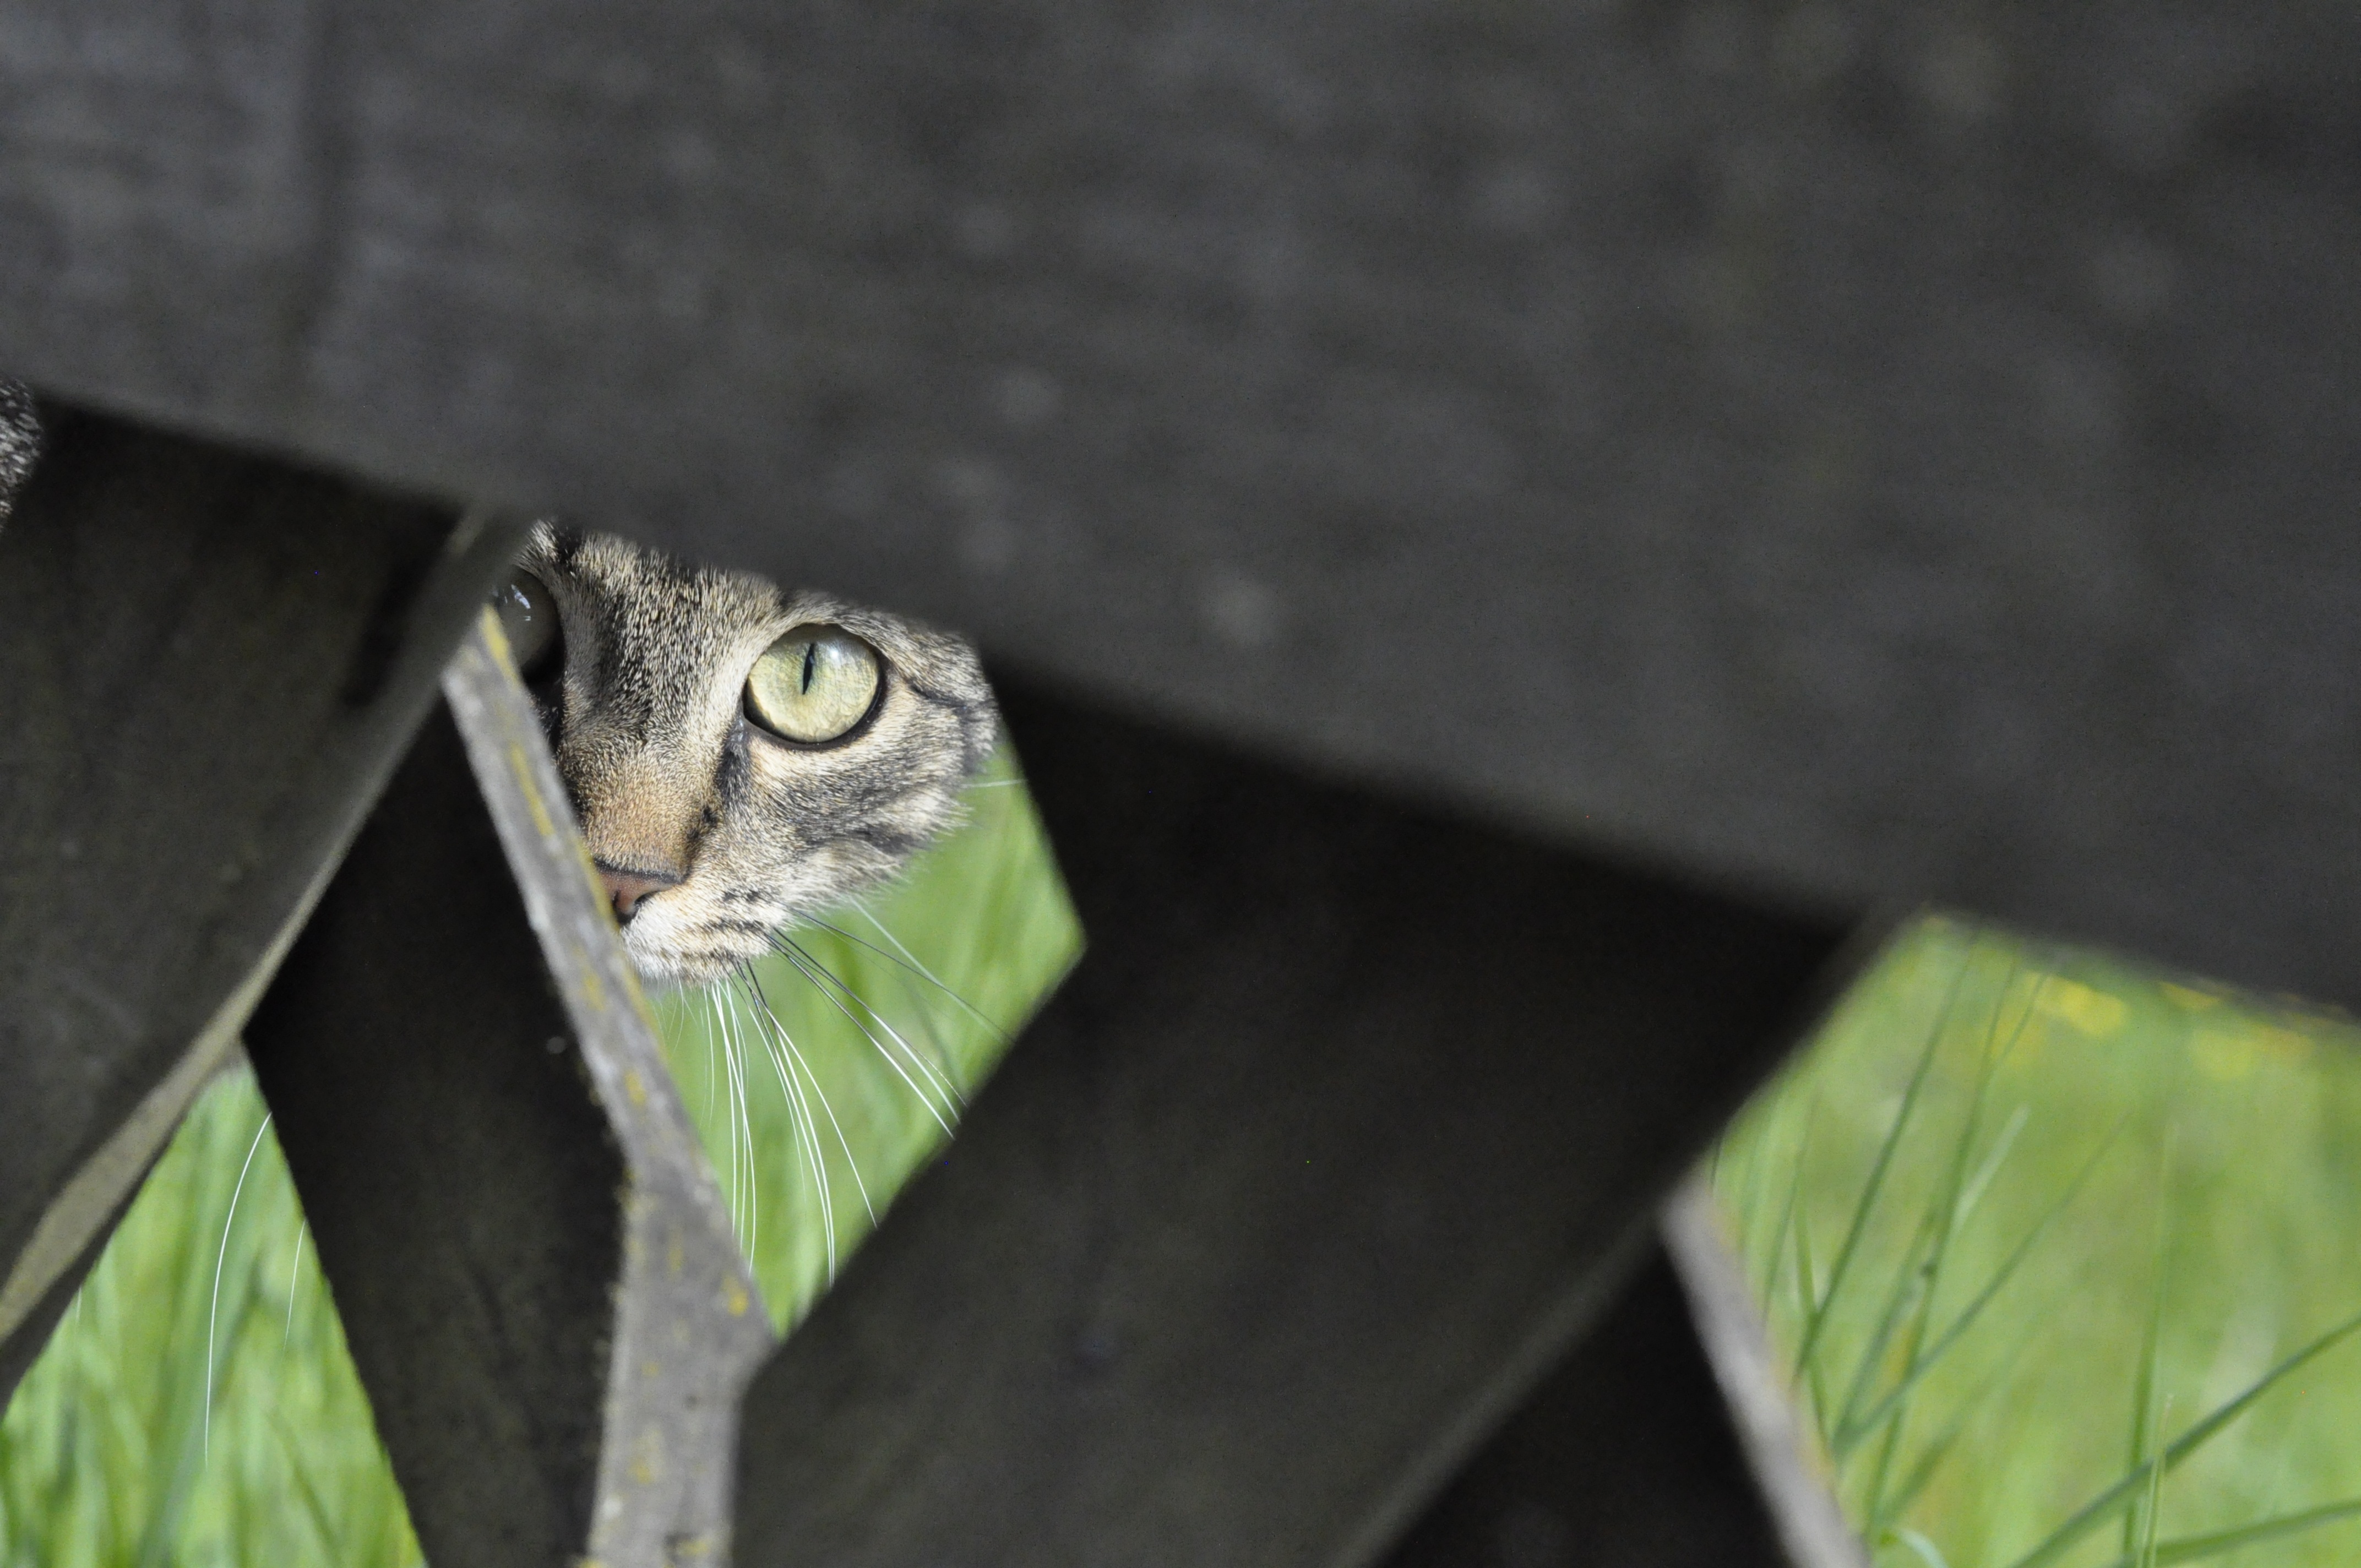
nature, fence, wood, farm, leaf, cute, pet, fur, green, fluffy, cat, insect, mammal, fauna, invertebrate, tree frog, close up, adidas, stalking, furry, head, lurking, vertebrate, hunt, mieze, hunter, curious, animal world, domestic cat, wildlife photography, mackerel, tiger cat, cat face, macro photography, young cat, cat's eyes, bauer cat, exhausted, intimated, moths and butterflies, felis silvestris catus